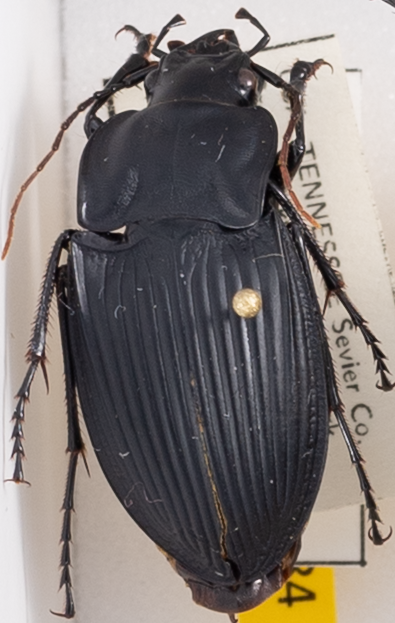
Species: Dicaelus dilatatus sinuatus
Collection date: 2022-05-24
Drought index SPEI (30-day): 0.302
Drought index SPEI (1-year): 0.662
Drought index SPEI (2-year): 1.34